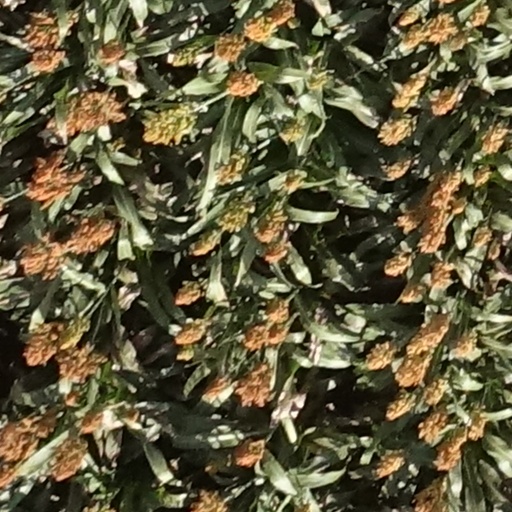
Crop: sorghum